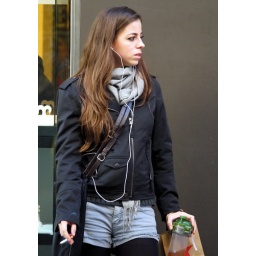
A girl waits for a while at a store in the street - Barcelona